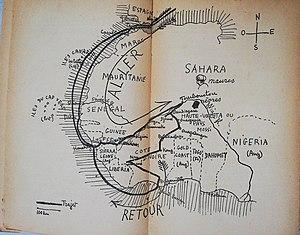
Carte du voyage de Paul Morand en Afrique Occidentale Française (A.O.F.), dans son livre «
Paris-Tombouctou est un récit-documentaire en forme de carnet de voyage de l'écrivain et diplomate Paul Morand, publié en 1928. Il raconte le voyage de l'auteur en Afrique Occidentale Française de janvier à mars 1928. L'ouvrage est dédié à André Derain.